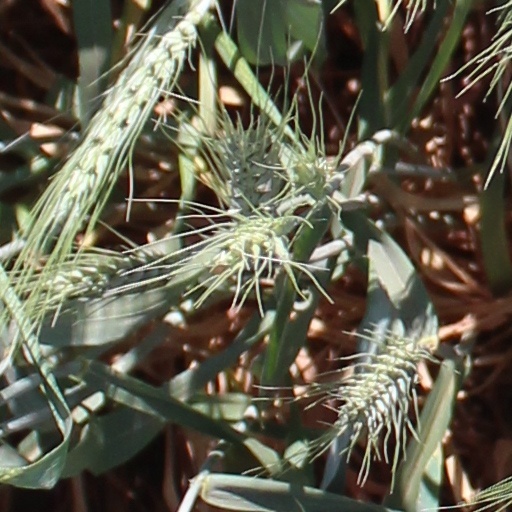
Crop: wheat